John Mock House

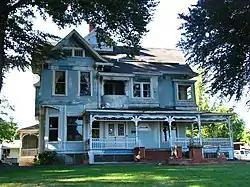
The house's exterior in 2008

The John Mock House is a house located in north Portland, Oregon, listed on the National Register of Historic Places. The Queen Anne style home constructed in 1894 was commissioned by John Mock, who owned much of the property in what is now the University Park neighborhood of Portland. The home was built as a replacement to Mock's original log cabin, which burnt in 1889. Mock died in the home at the age of 78. It sits next to Columbia Park Annex.